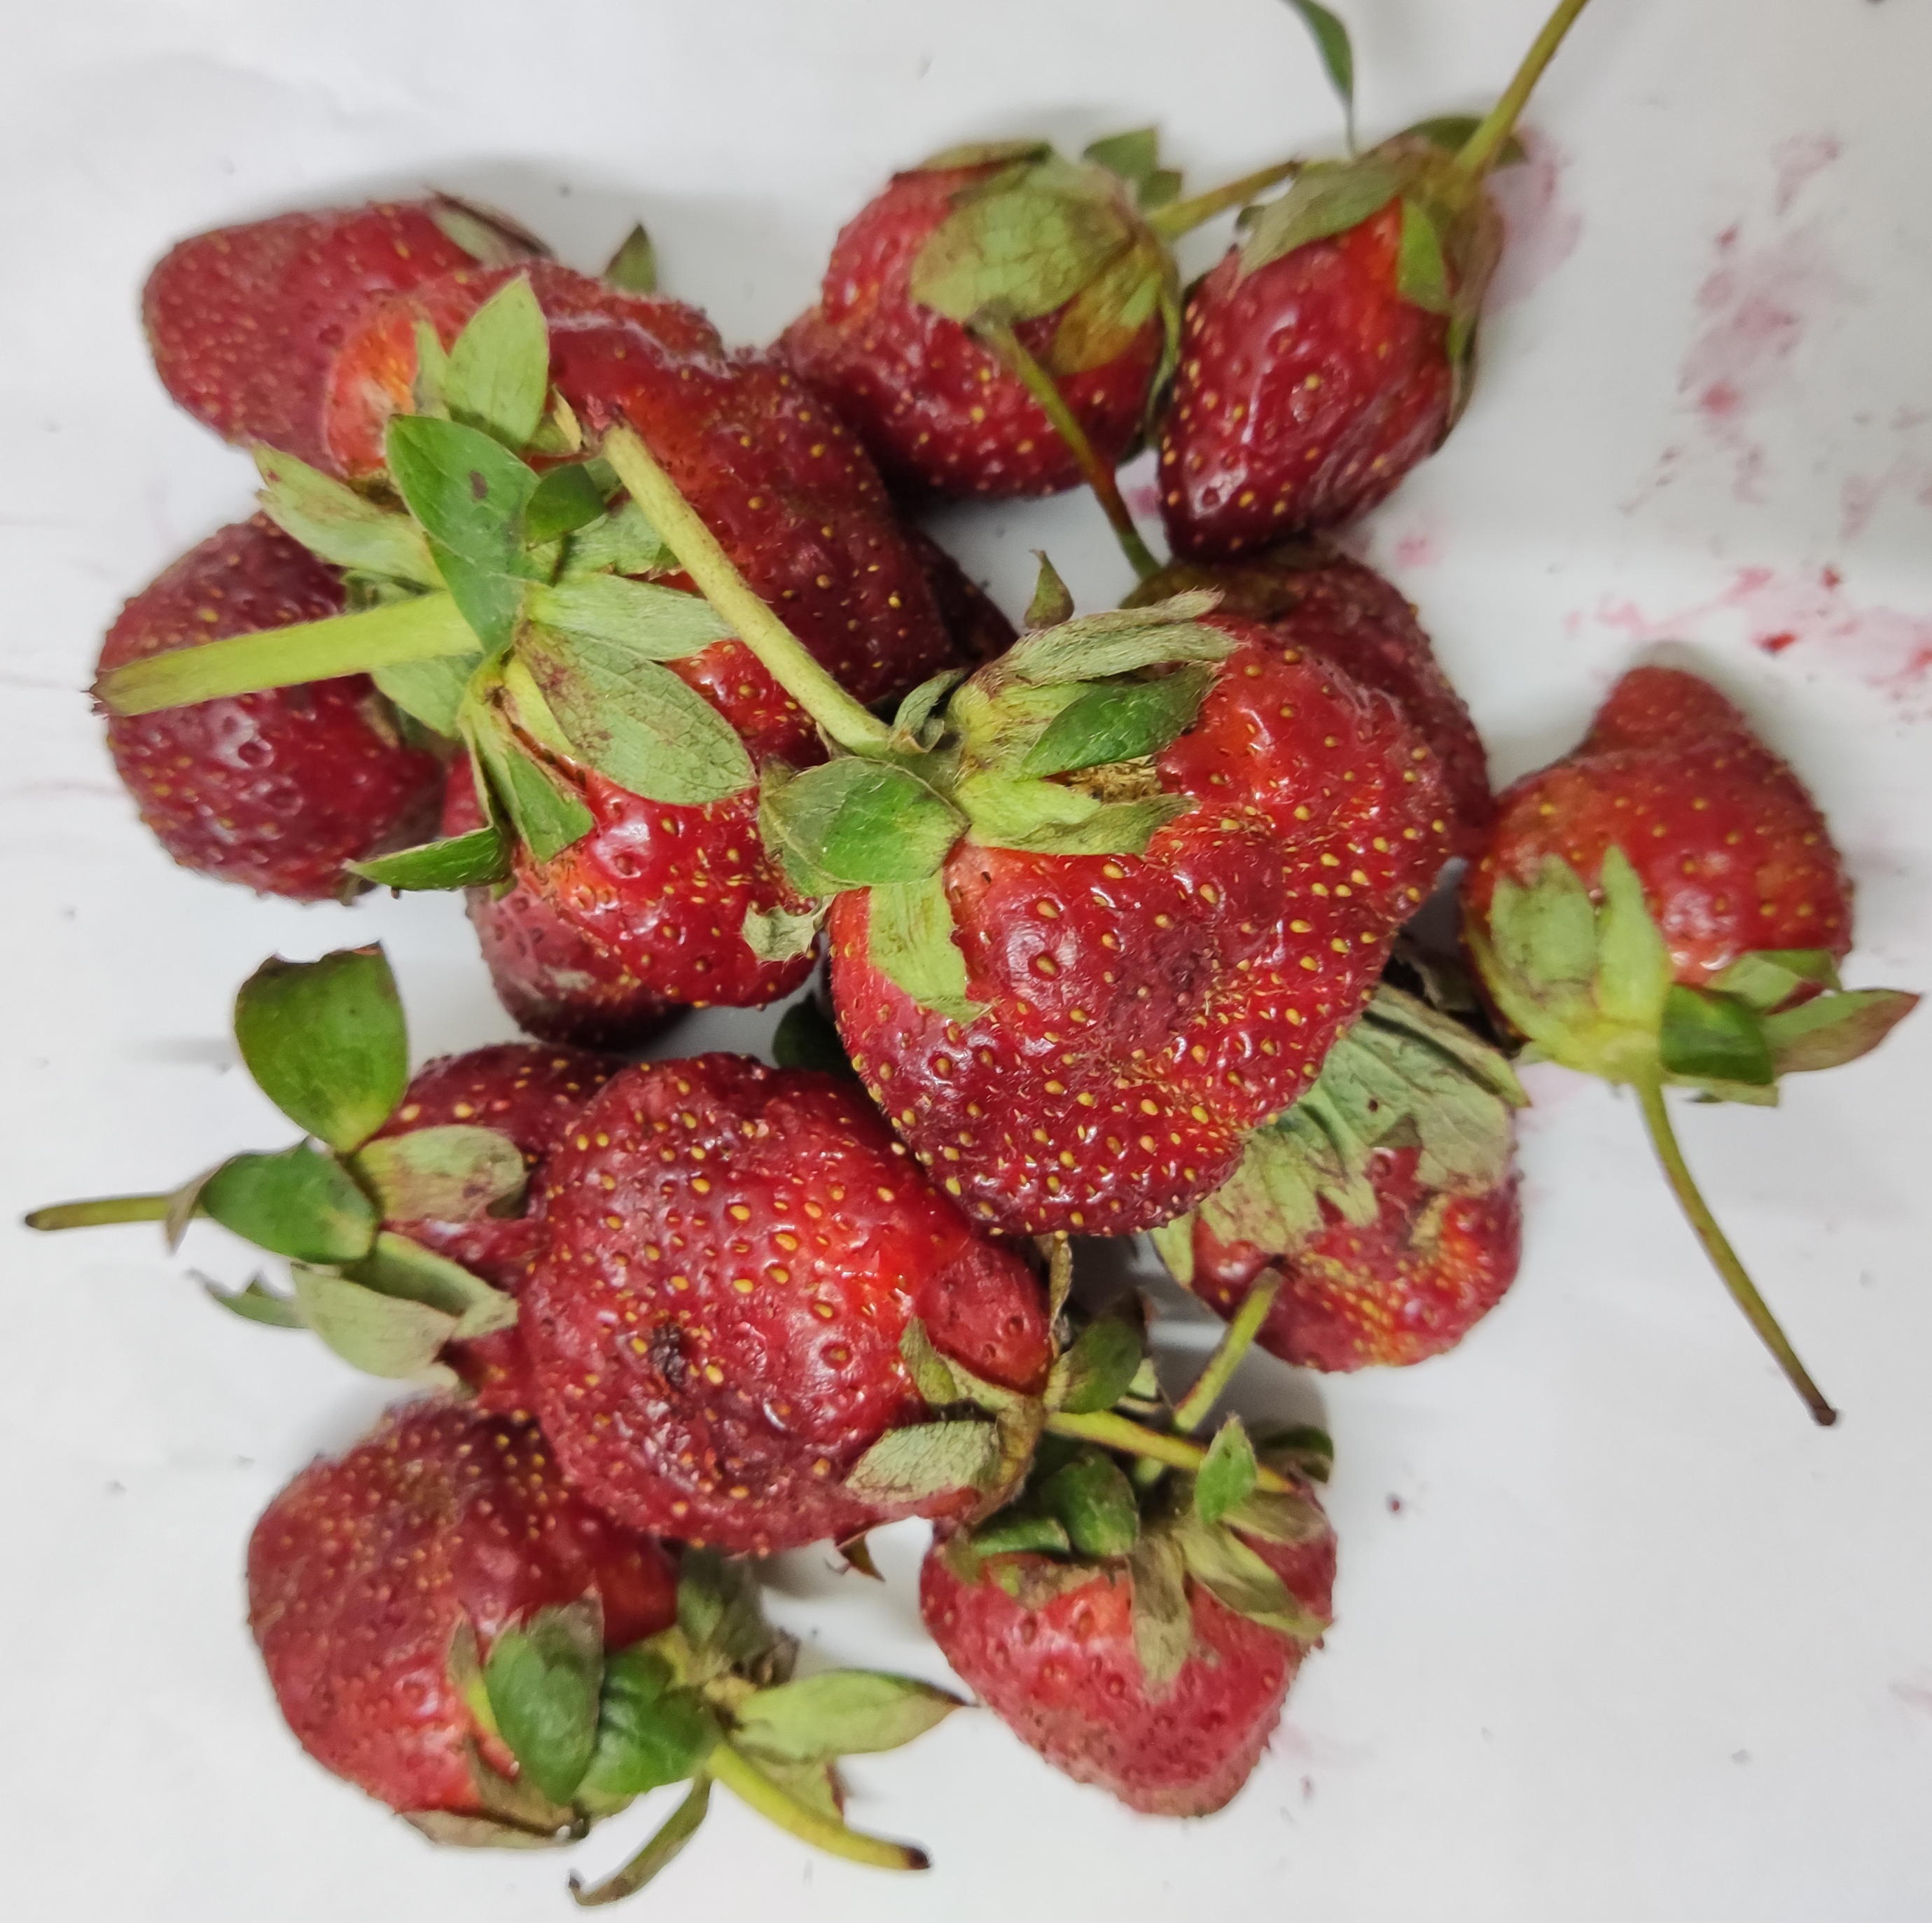
Fruit: strawberry
Condition: fresh